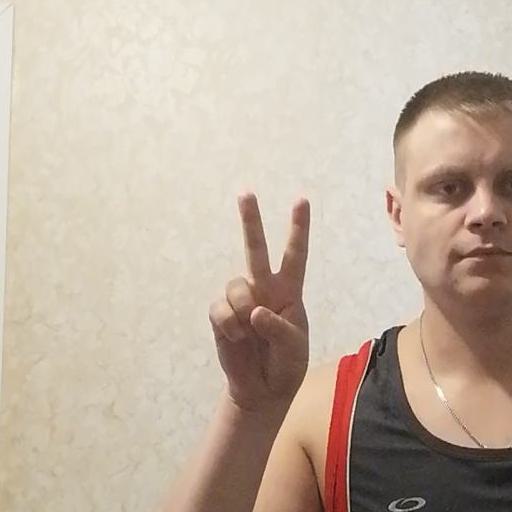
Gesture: peace